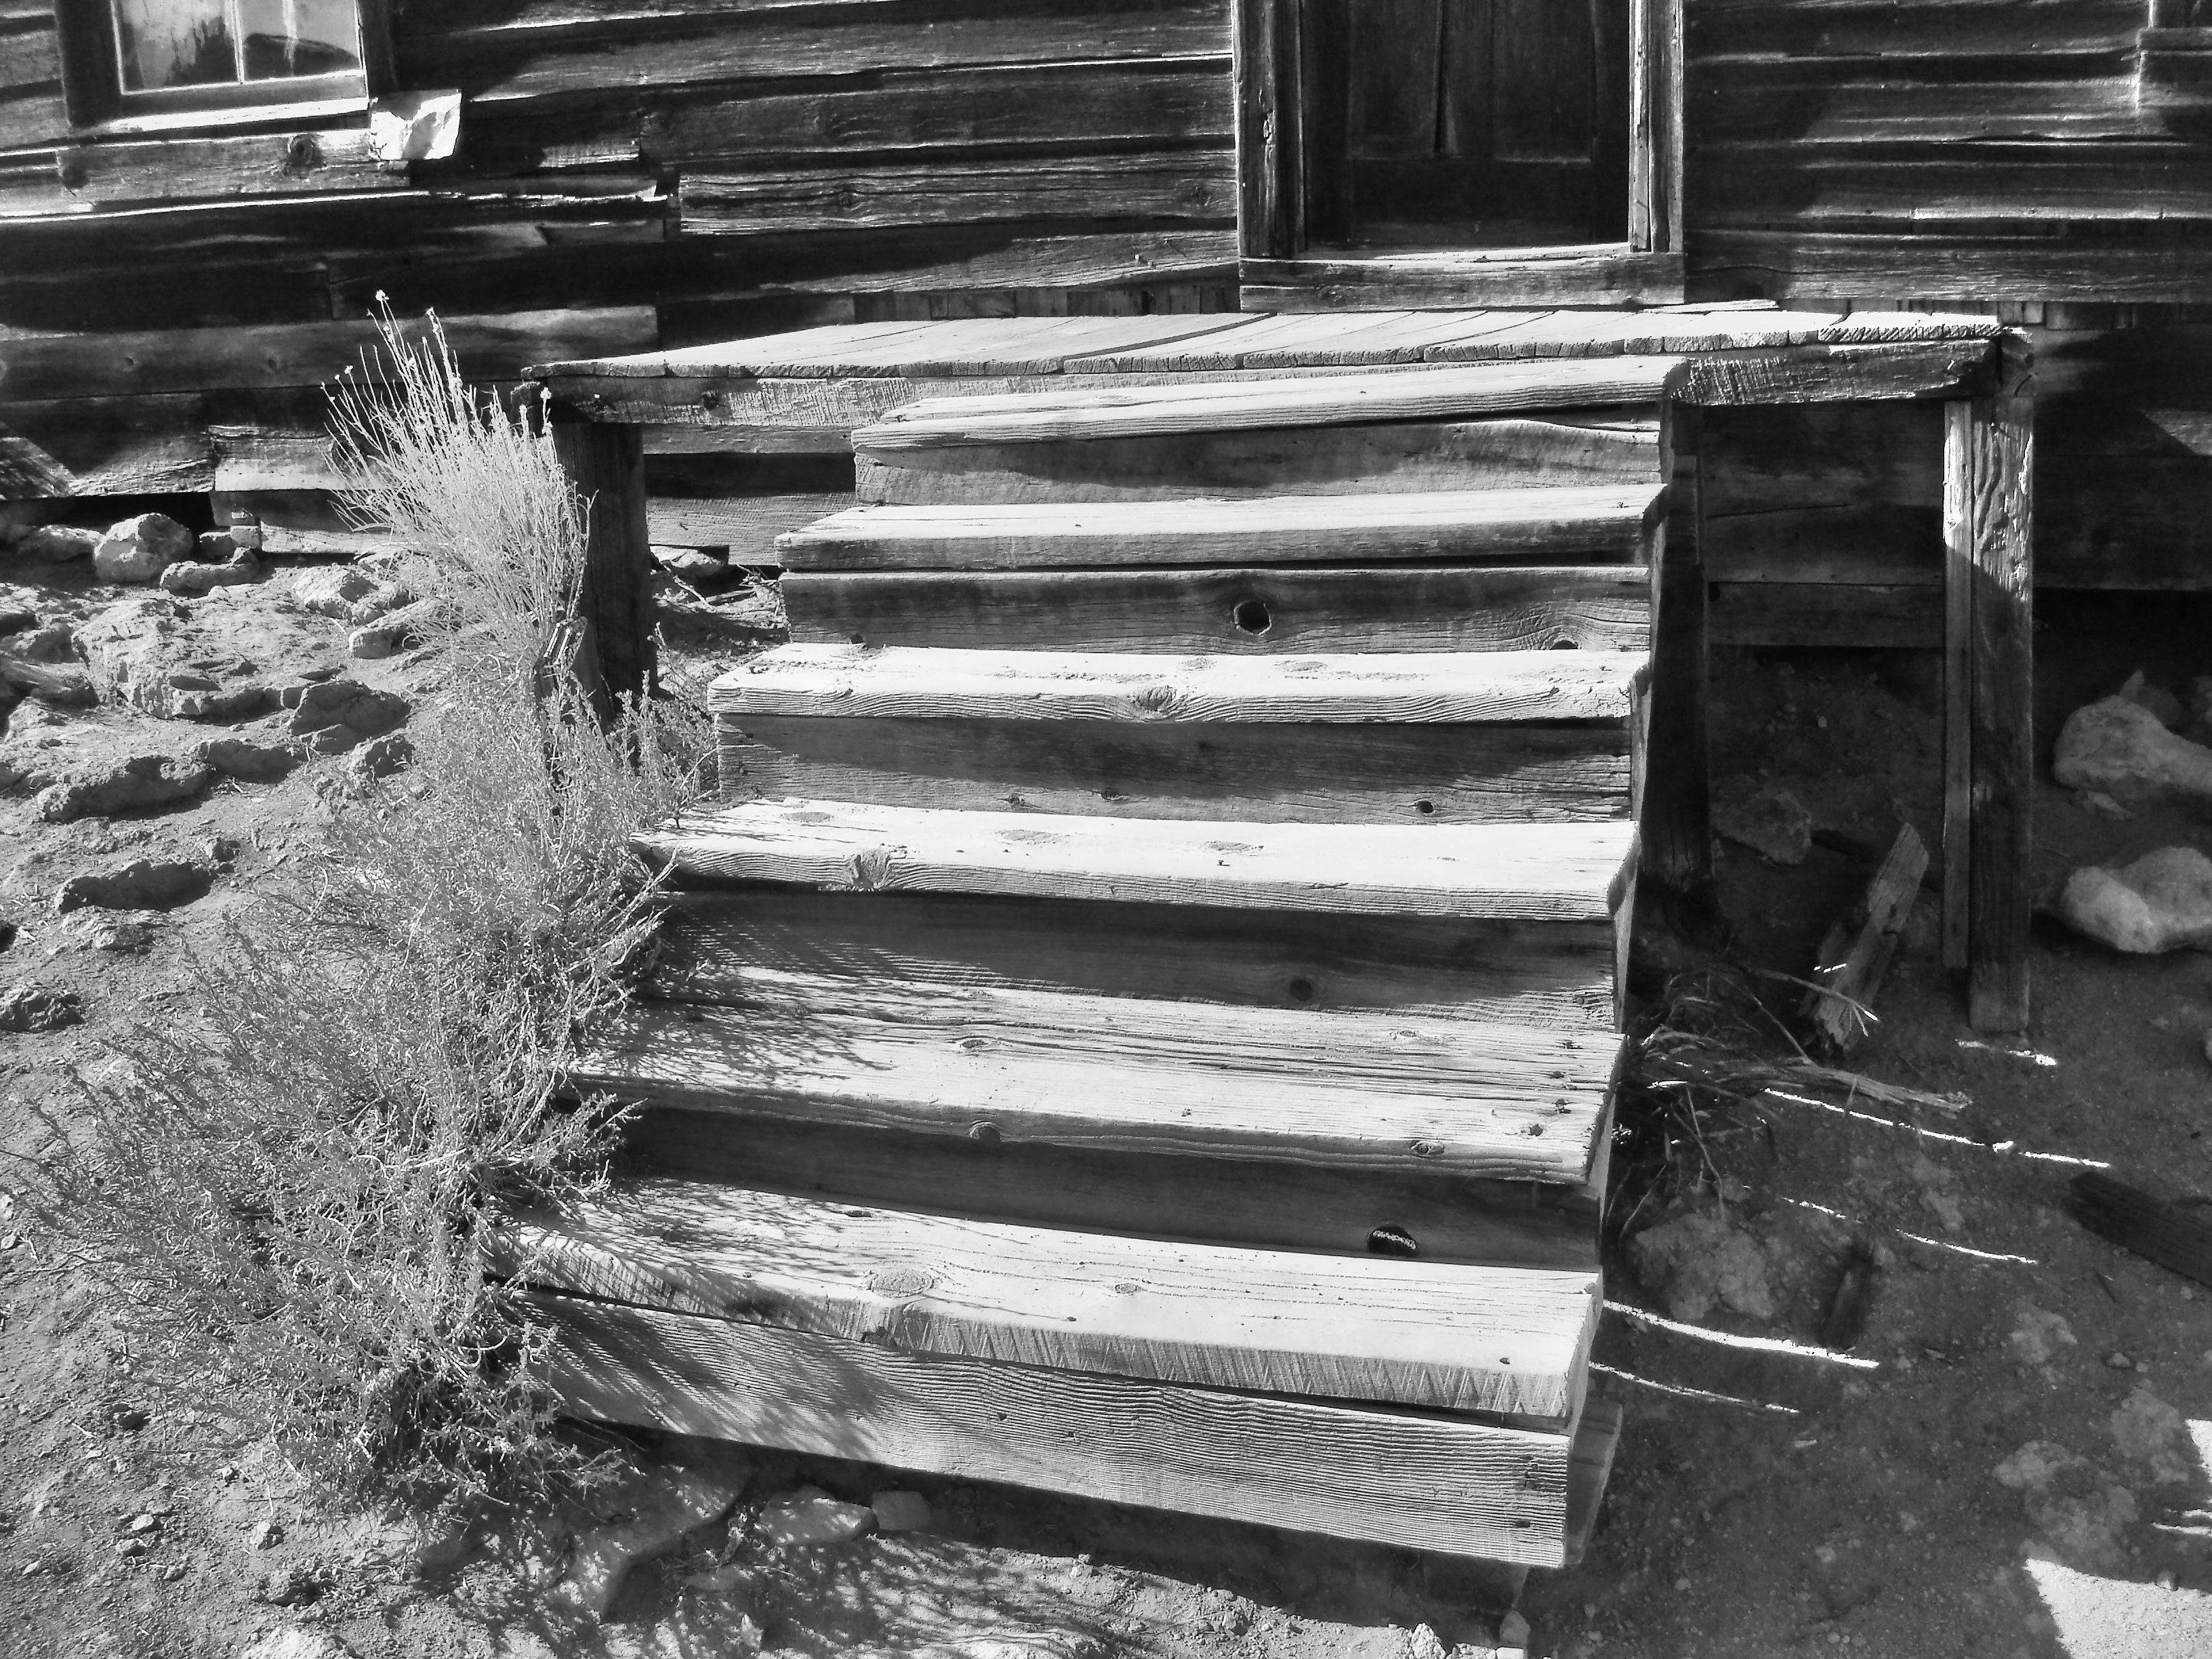
black and white, wood, white, photography, vintage, antique, retro, house, texture, old, wall, staircase, america, nostalgia, black, monochrome, lumber, photograph, ghost town, western city, monochrome photography, ancient history